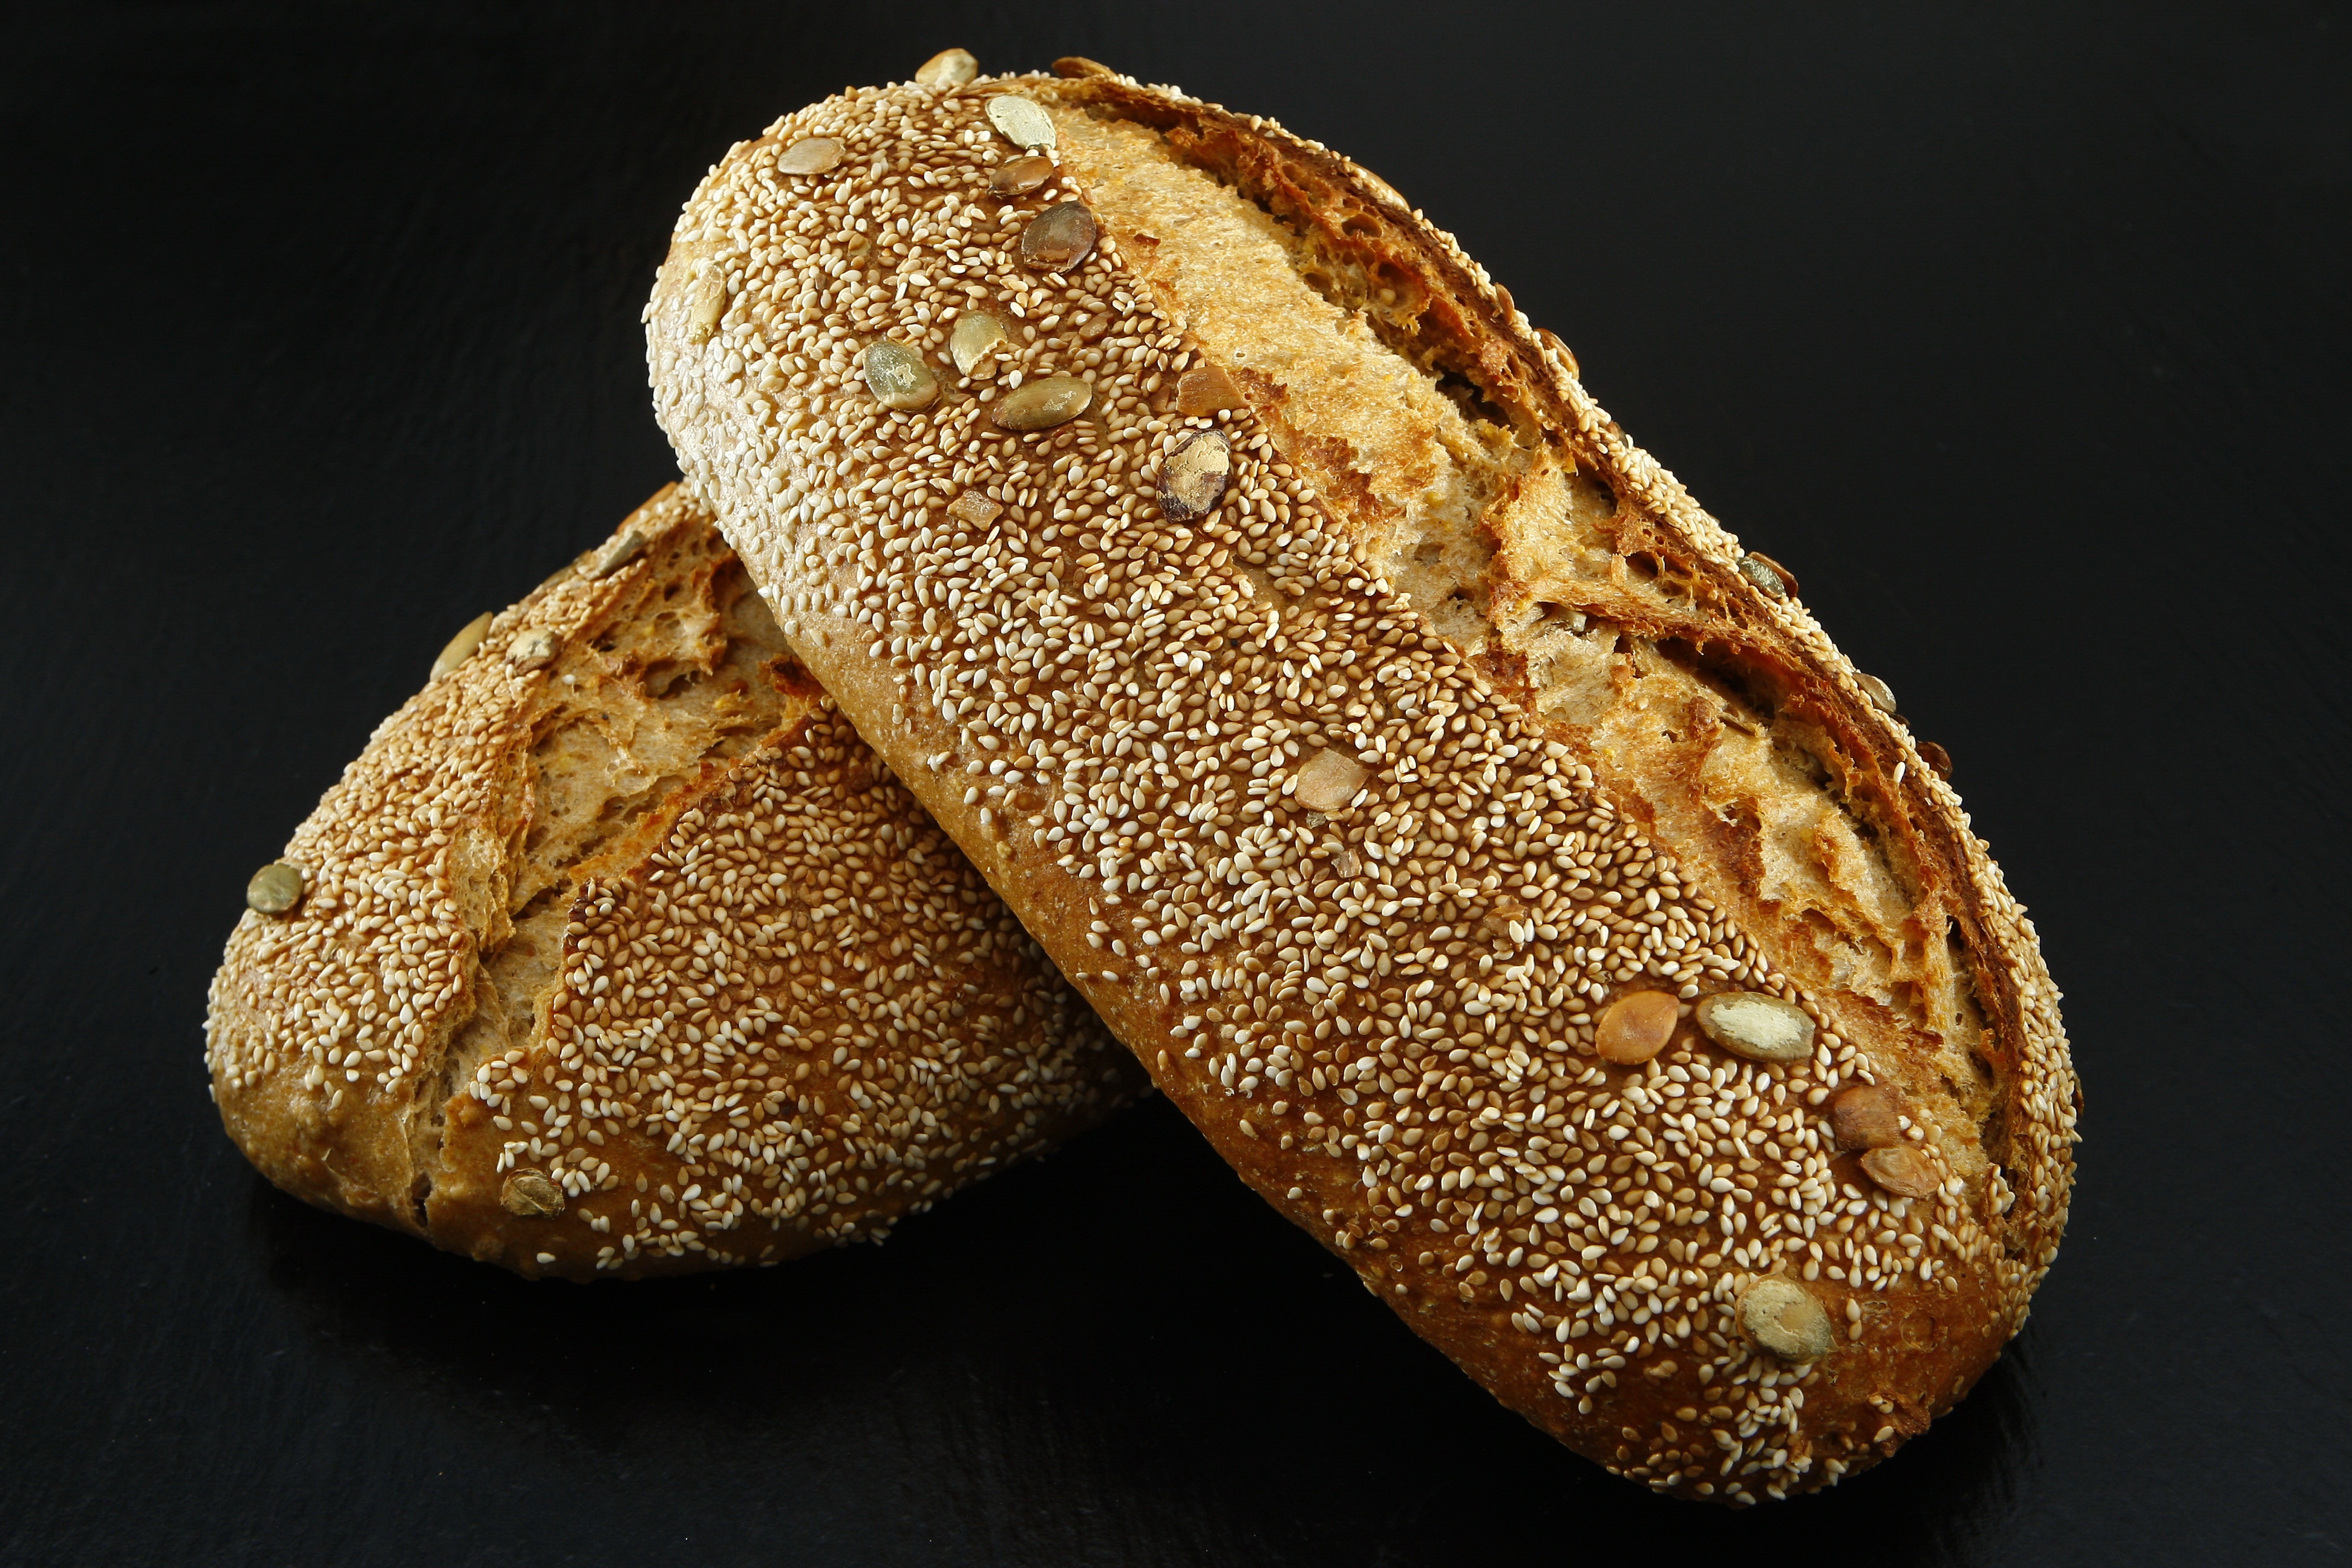
food, produce, craft, baking, healthy, bread, baked, baguette, sourdough, dining, baker, beautiful, ciabatta, production, oven, taste, baked goods, speciality, brown bread, freshly baked, bakes bread, food production, grainy bread, rye bread, grass family, snack food, whole grain